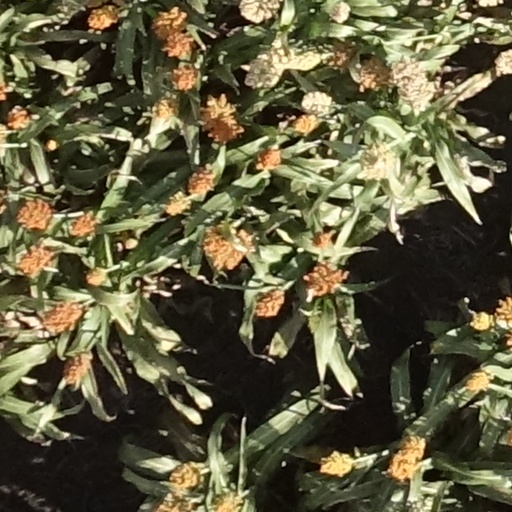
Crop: sorghum